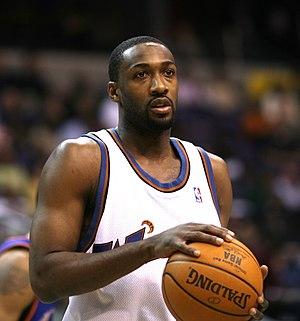
Le 6 janvier en sport.
Gilbert Arenas, né le 6 janvier 1982, est un joueur américain de basket-ball. Arenas mesure 1,93 m pour 98 kg. Arenas joue au poste de meneur. Arenas est surnommé « Agent Zero », en référence à son ancien numéro de maillot.